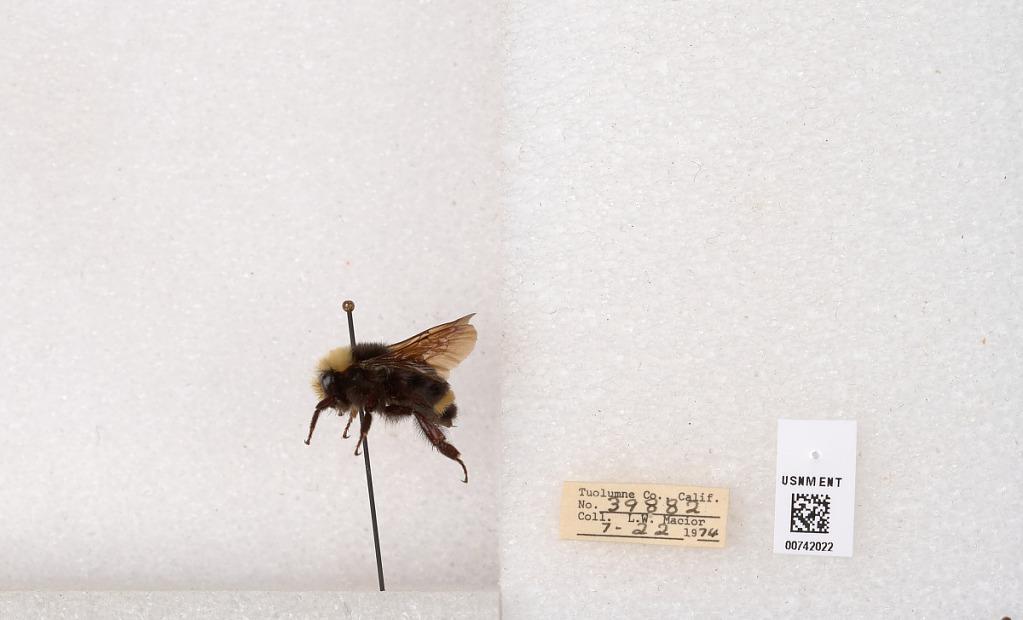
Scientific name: Bombus (Pyrobombus) vosnesenskii Radoszkowski
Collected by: L. Macior
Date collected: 1974-7-22
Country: United States
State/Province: California
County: Tuolumne
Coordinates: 37.9712, -120.228